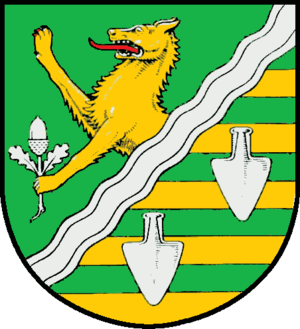
Probsteierhagen
Coat of arms of Probsteierhagen
Probsteierhagen er en by og kommune i det nordlige Tyskland, beliggende i Amt Probstei i den nordlige del af Kreis Plön. Kreis Plön ligger i den østlige/centrale del af delstaten Slesvig-Holsten.